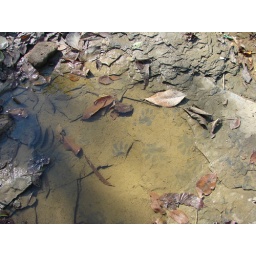
animal prints in mud and water